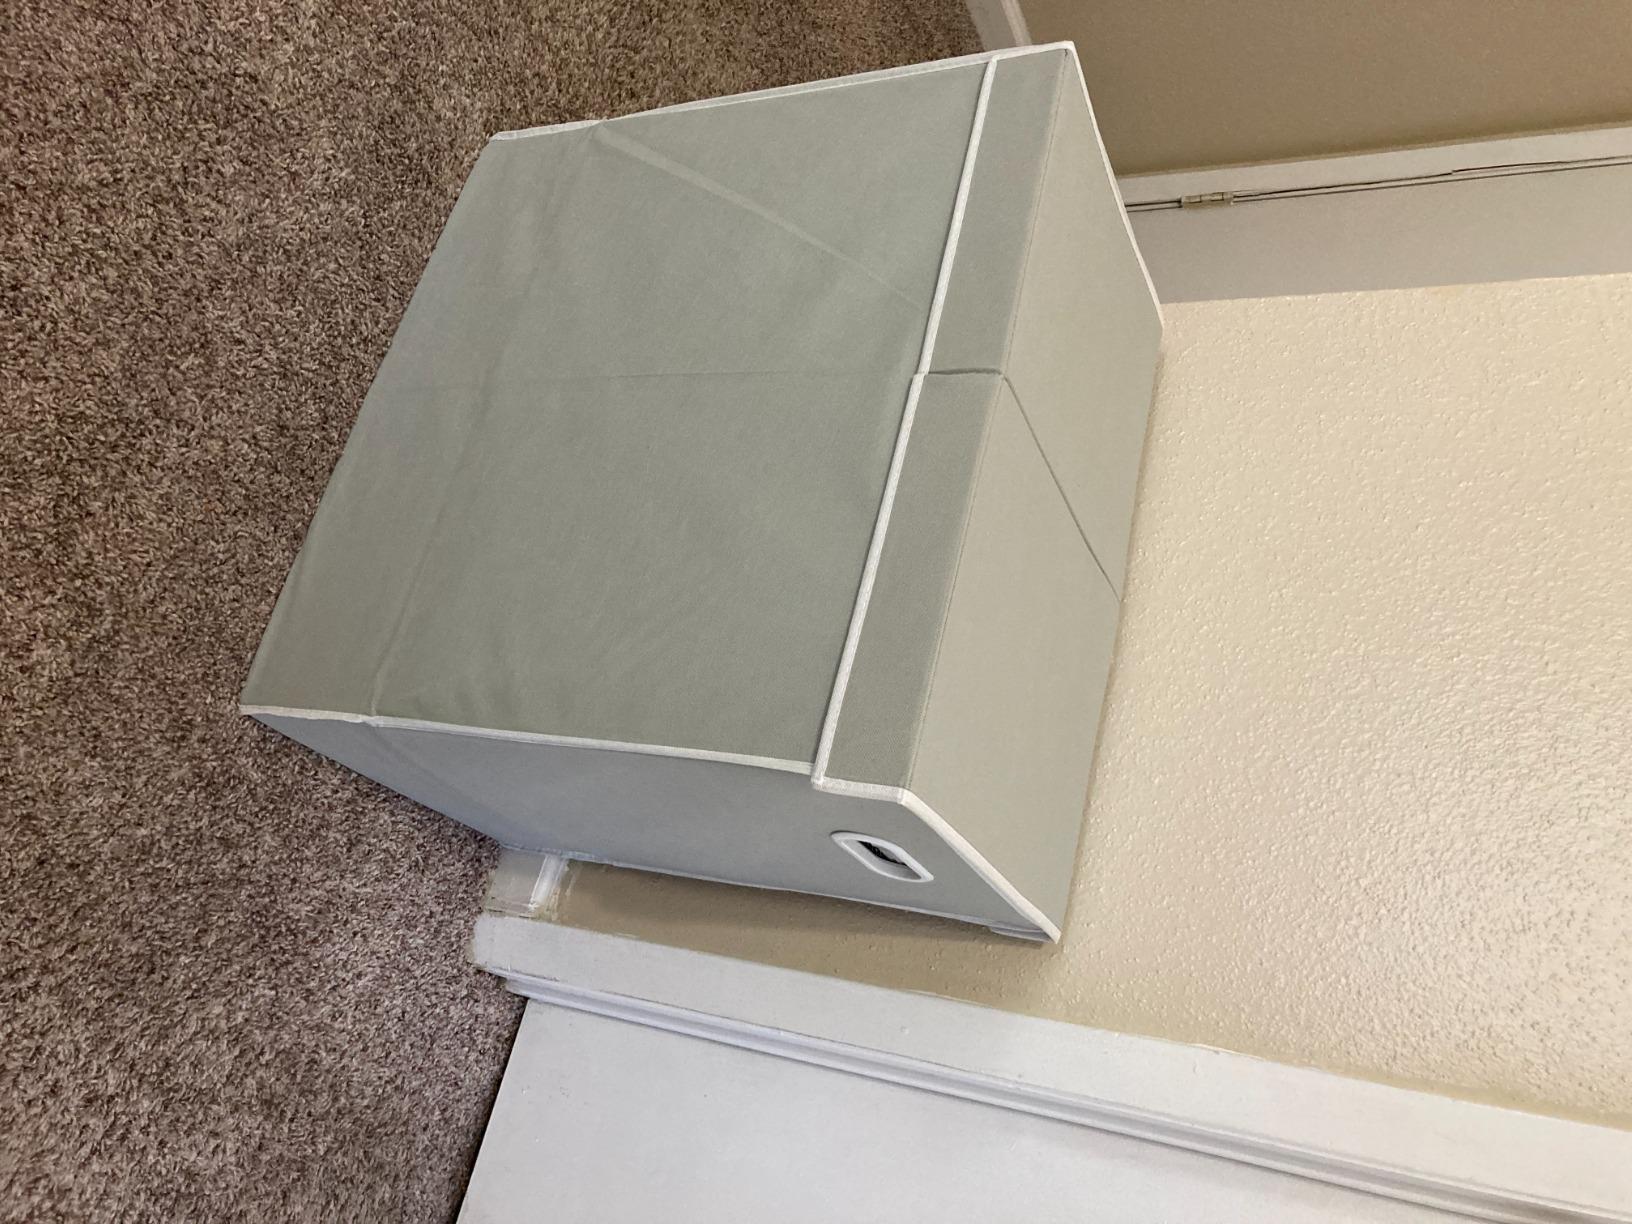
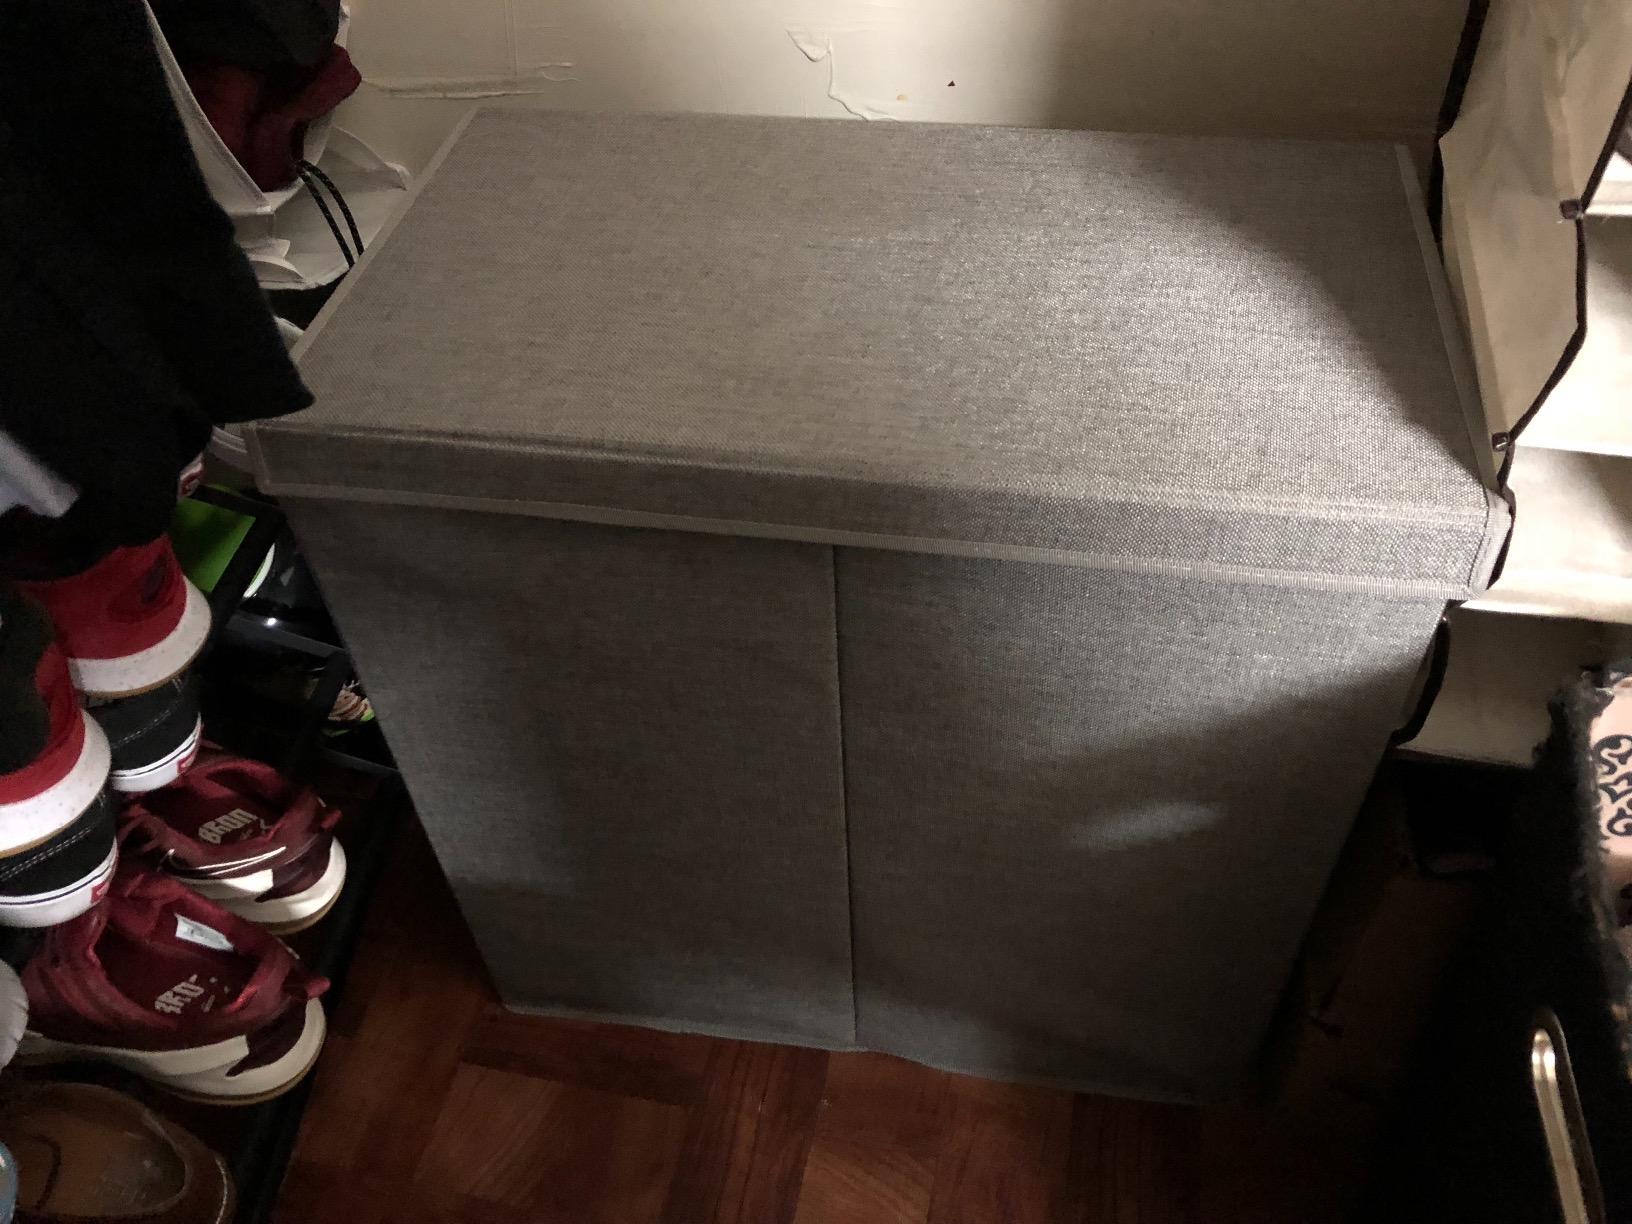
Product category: items_hamper
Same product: no